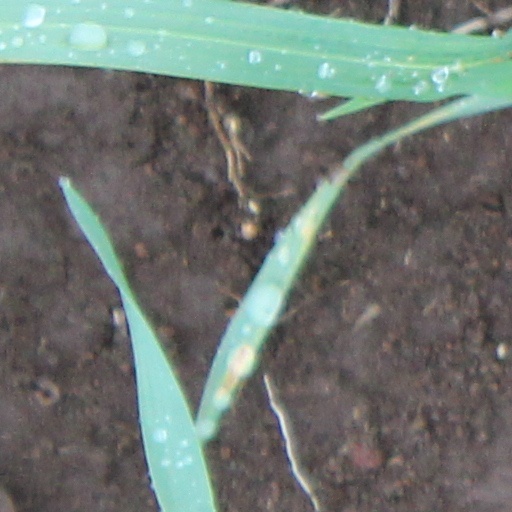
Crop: wheat